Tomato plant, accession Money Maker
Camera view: vertical (180 deg); turntable rotation: 0 degrees
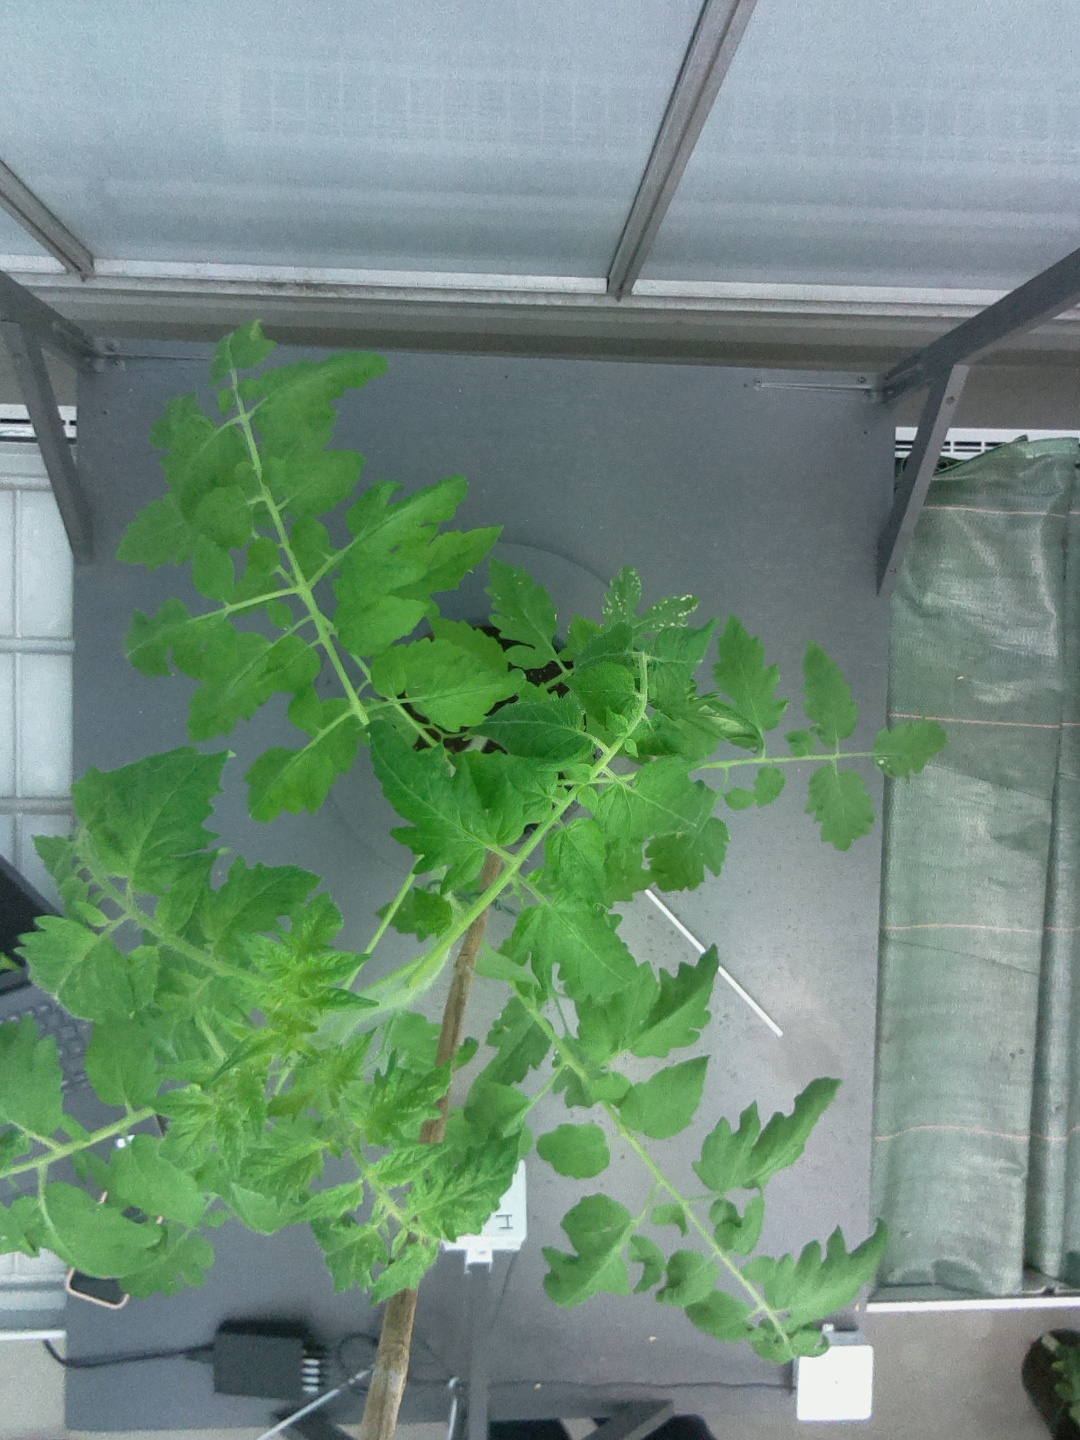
BBCH growth stage 53: 3 inflorescences visible